Armed Forces of the Republic of Kazakhstan

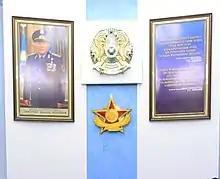
A hall in the National Defense University featuring national symbols as well as a photo of its patron, Nursultan Nazarbayev, in full dress uniform.

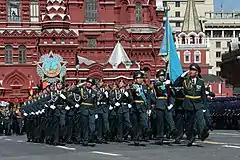
Cadets of the Military Institute of the Kazakh Ground Forces march in the 2015 Moscow Victory Day Parade

The following higher educational institutions are the main military academies in Kazakhstan: